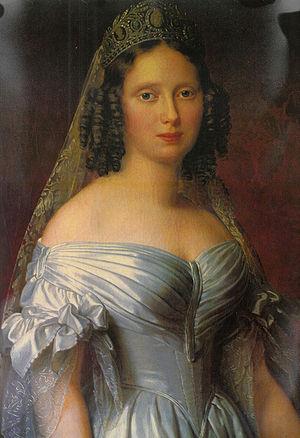
Sophie Frédérique Mathilde de Wurtemberg, princesse d'Orange puis reine consort des Pays-Bas, est née à Stuttgart le 17 juin 1818 et morte au Huis ten Bosch le 3 juin 1877.